Headlamp

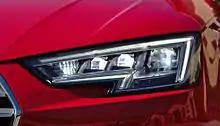
Digitally controlled adaptive non-glare multi-LED headlamp technology, on the Audi A4

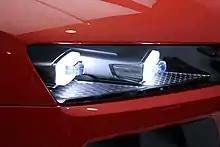
Audi Matrix Laser headlamp at Consumer Electronics Show 2014

Audi showed the Audi Nuvolari concept car with LED headlights in 2003. Automotive headlamp applications using light-emitting diodes (LEDs) have been undergoing development since 2004. In 2004, Audi released the first car with LED daytime running lights and directionals, the 2004 Audi A8 W12.